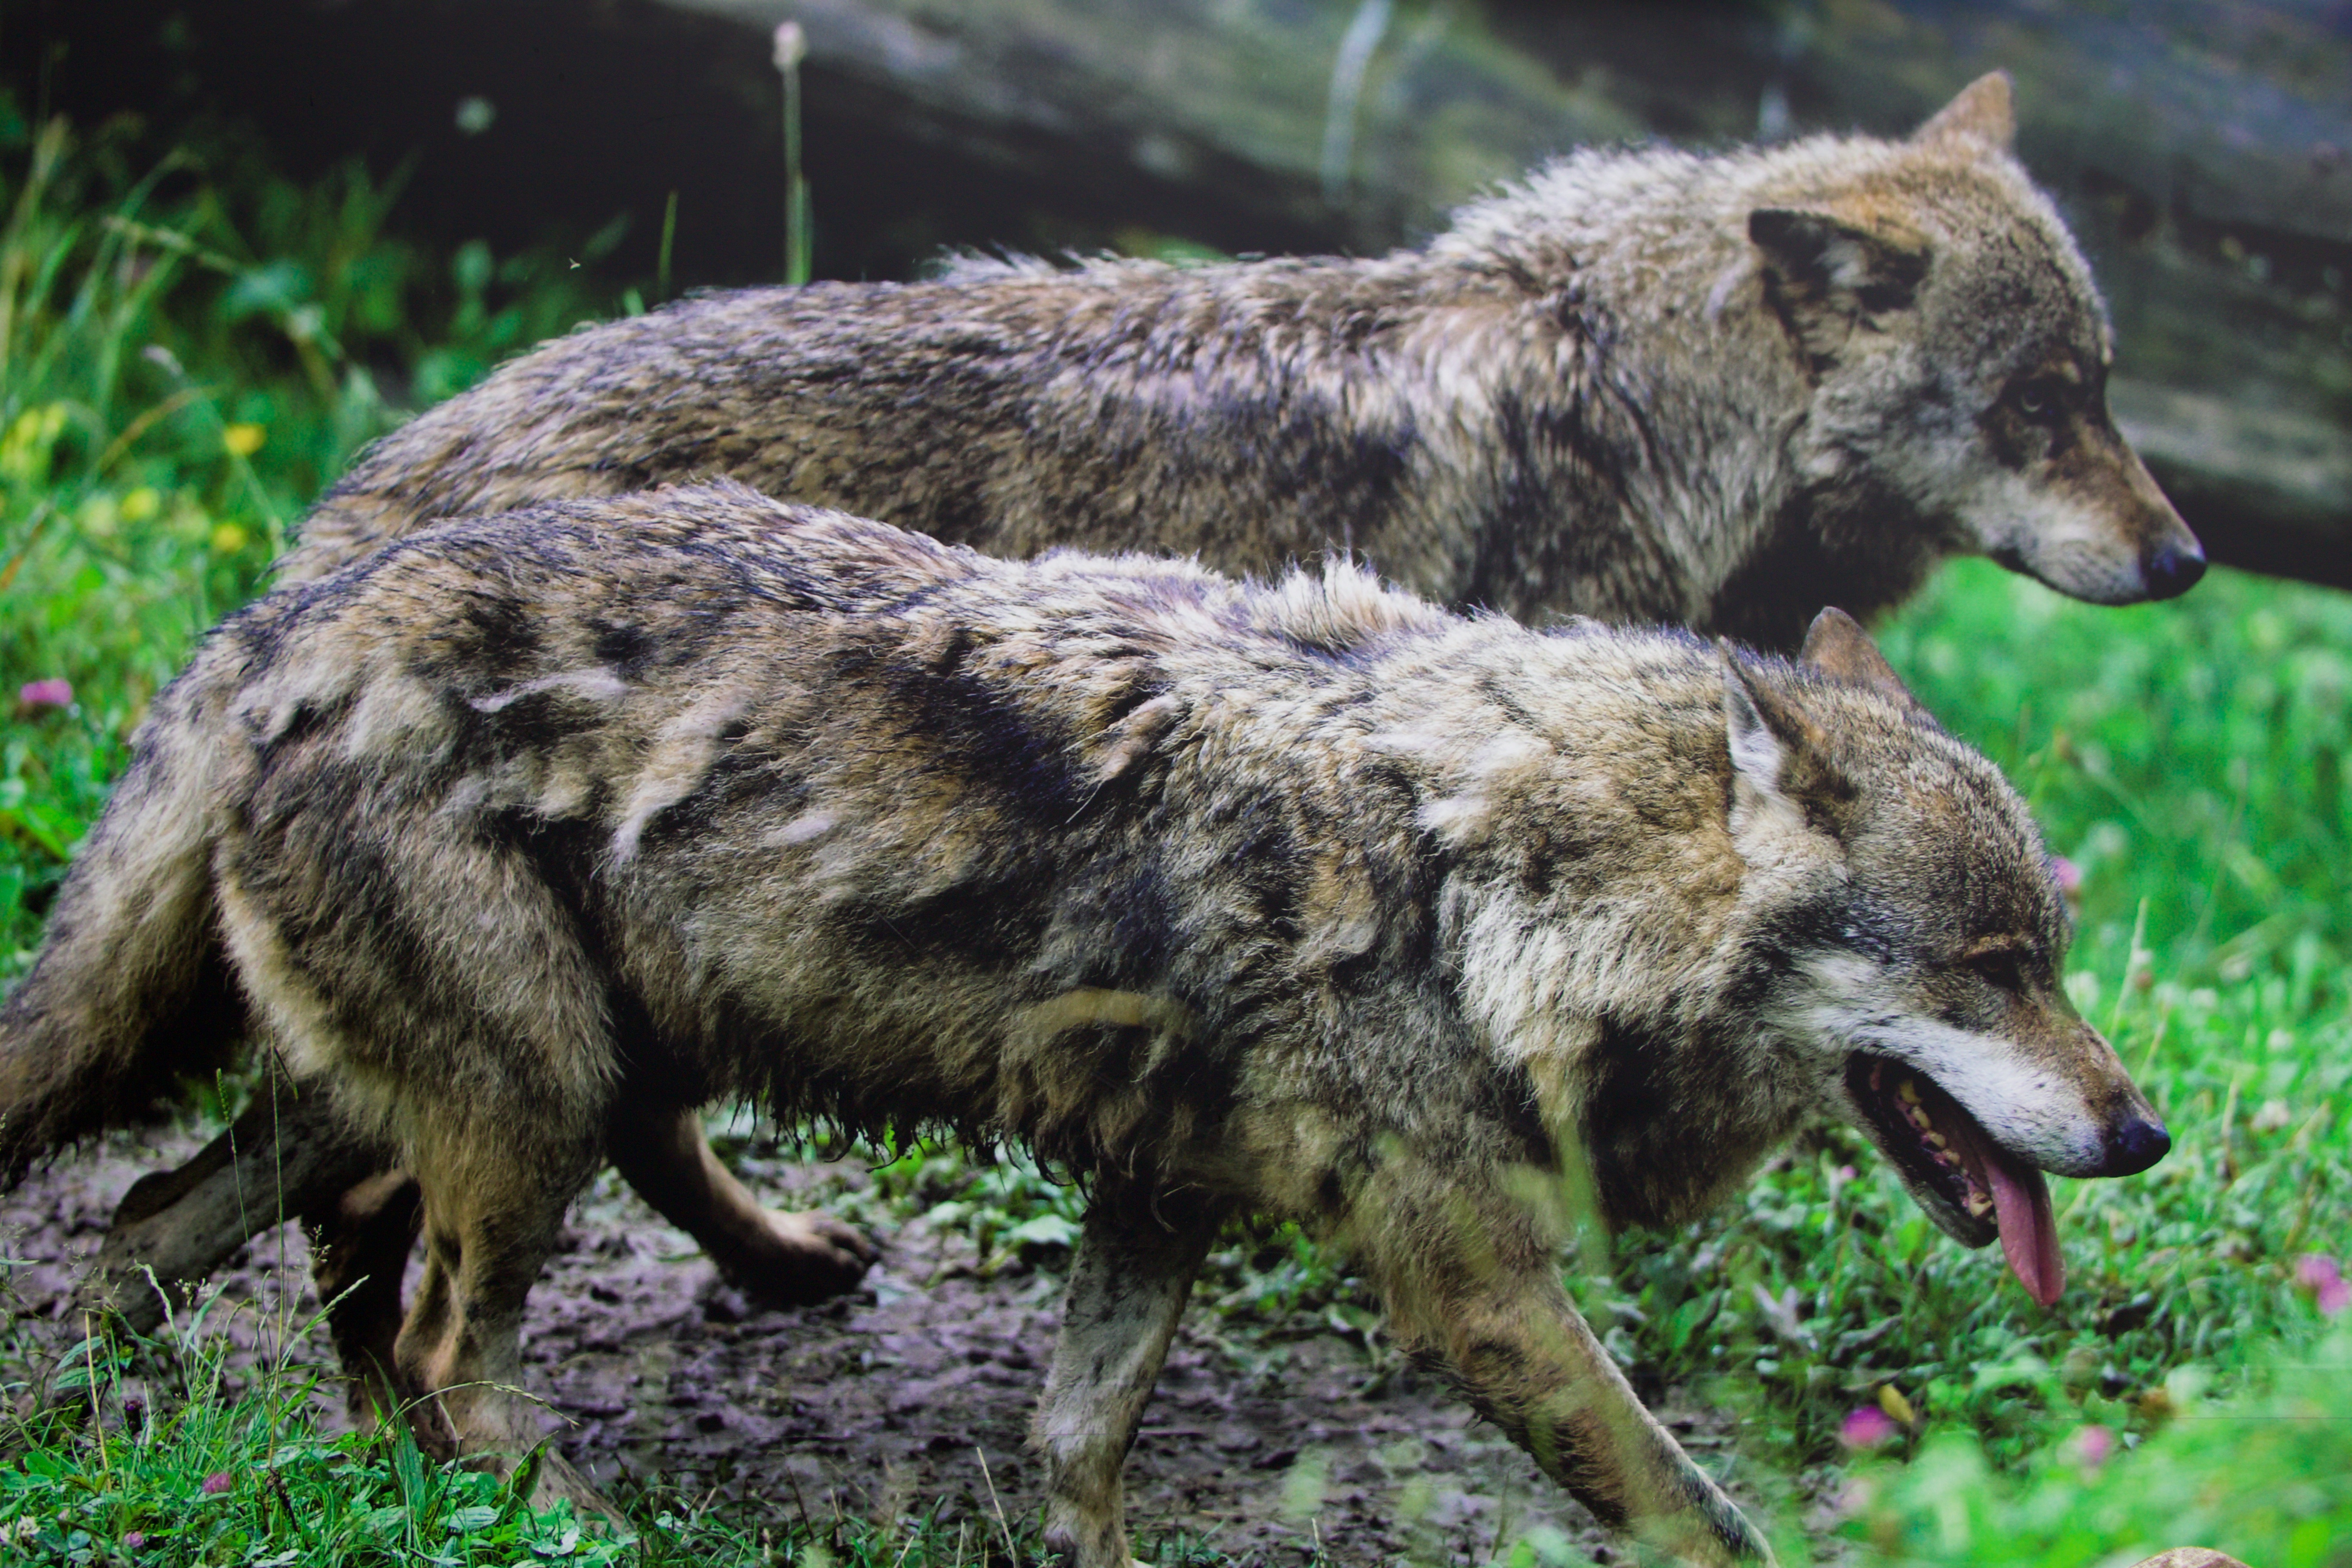
nature, wildlife, mammal, wolf, fauna, animals, vertebrate, hyena, wolves, wild boar, pack animal, dog like mammal, red wolf, saarloos wolfdog, lycaon pictus, viverridae